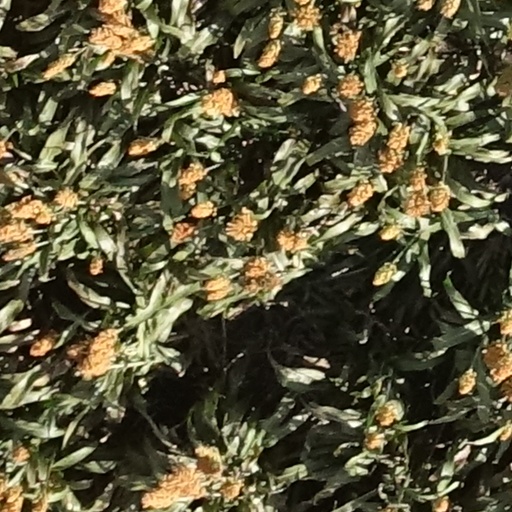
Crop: sorghum